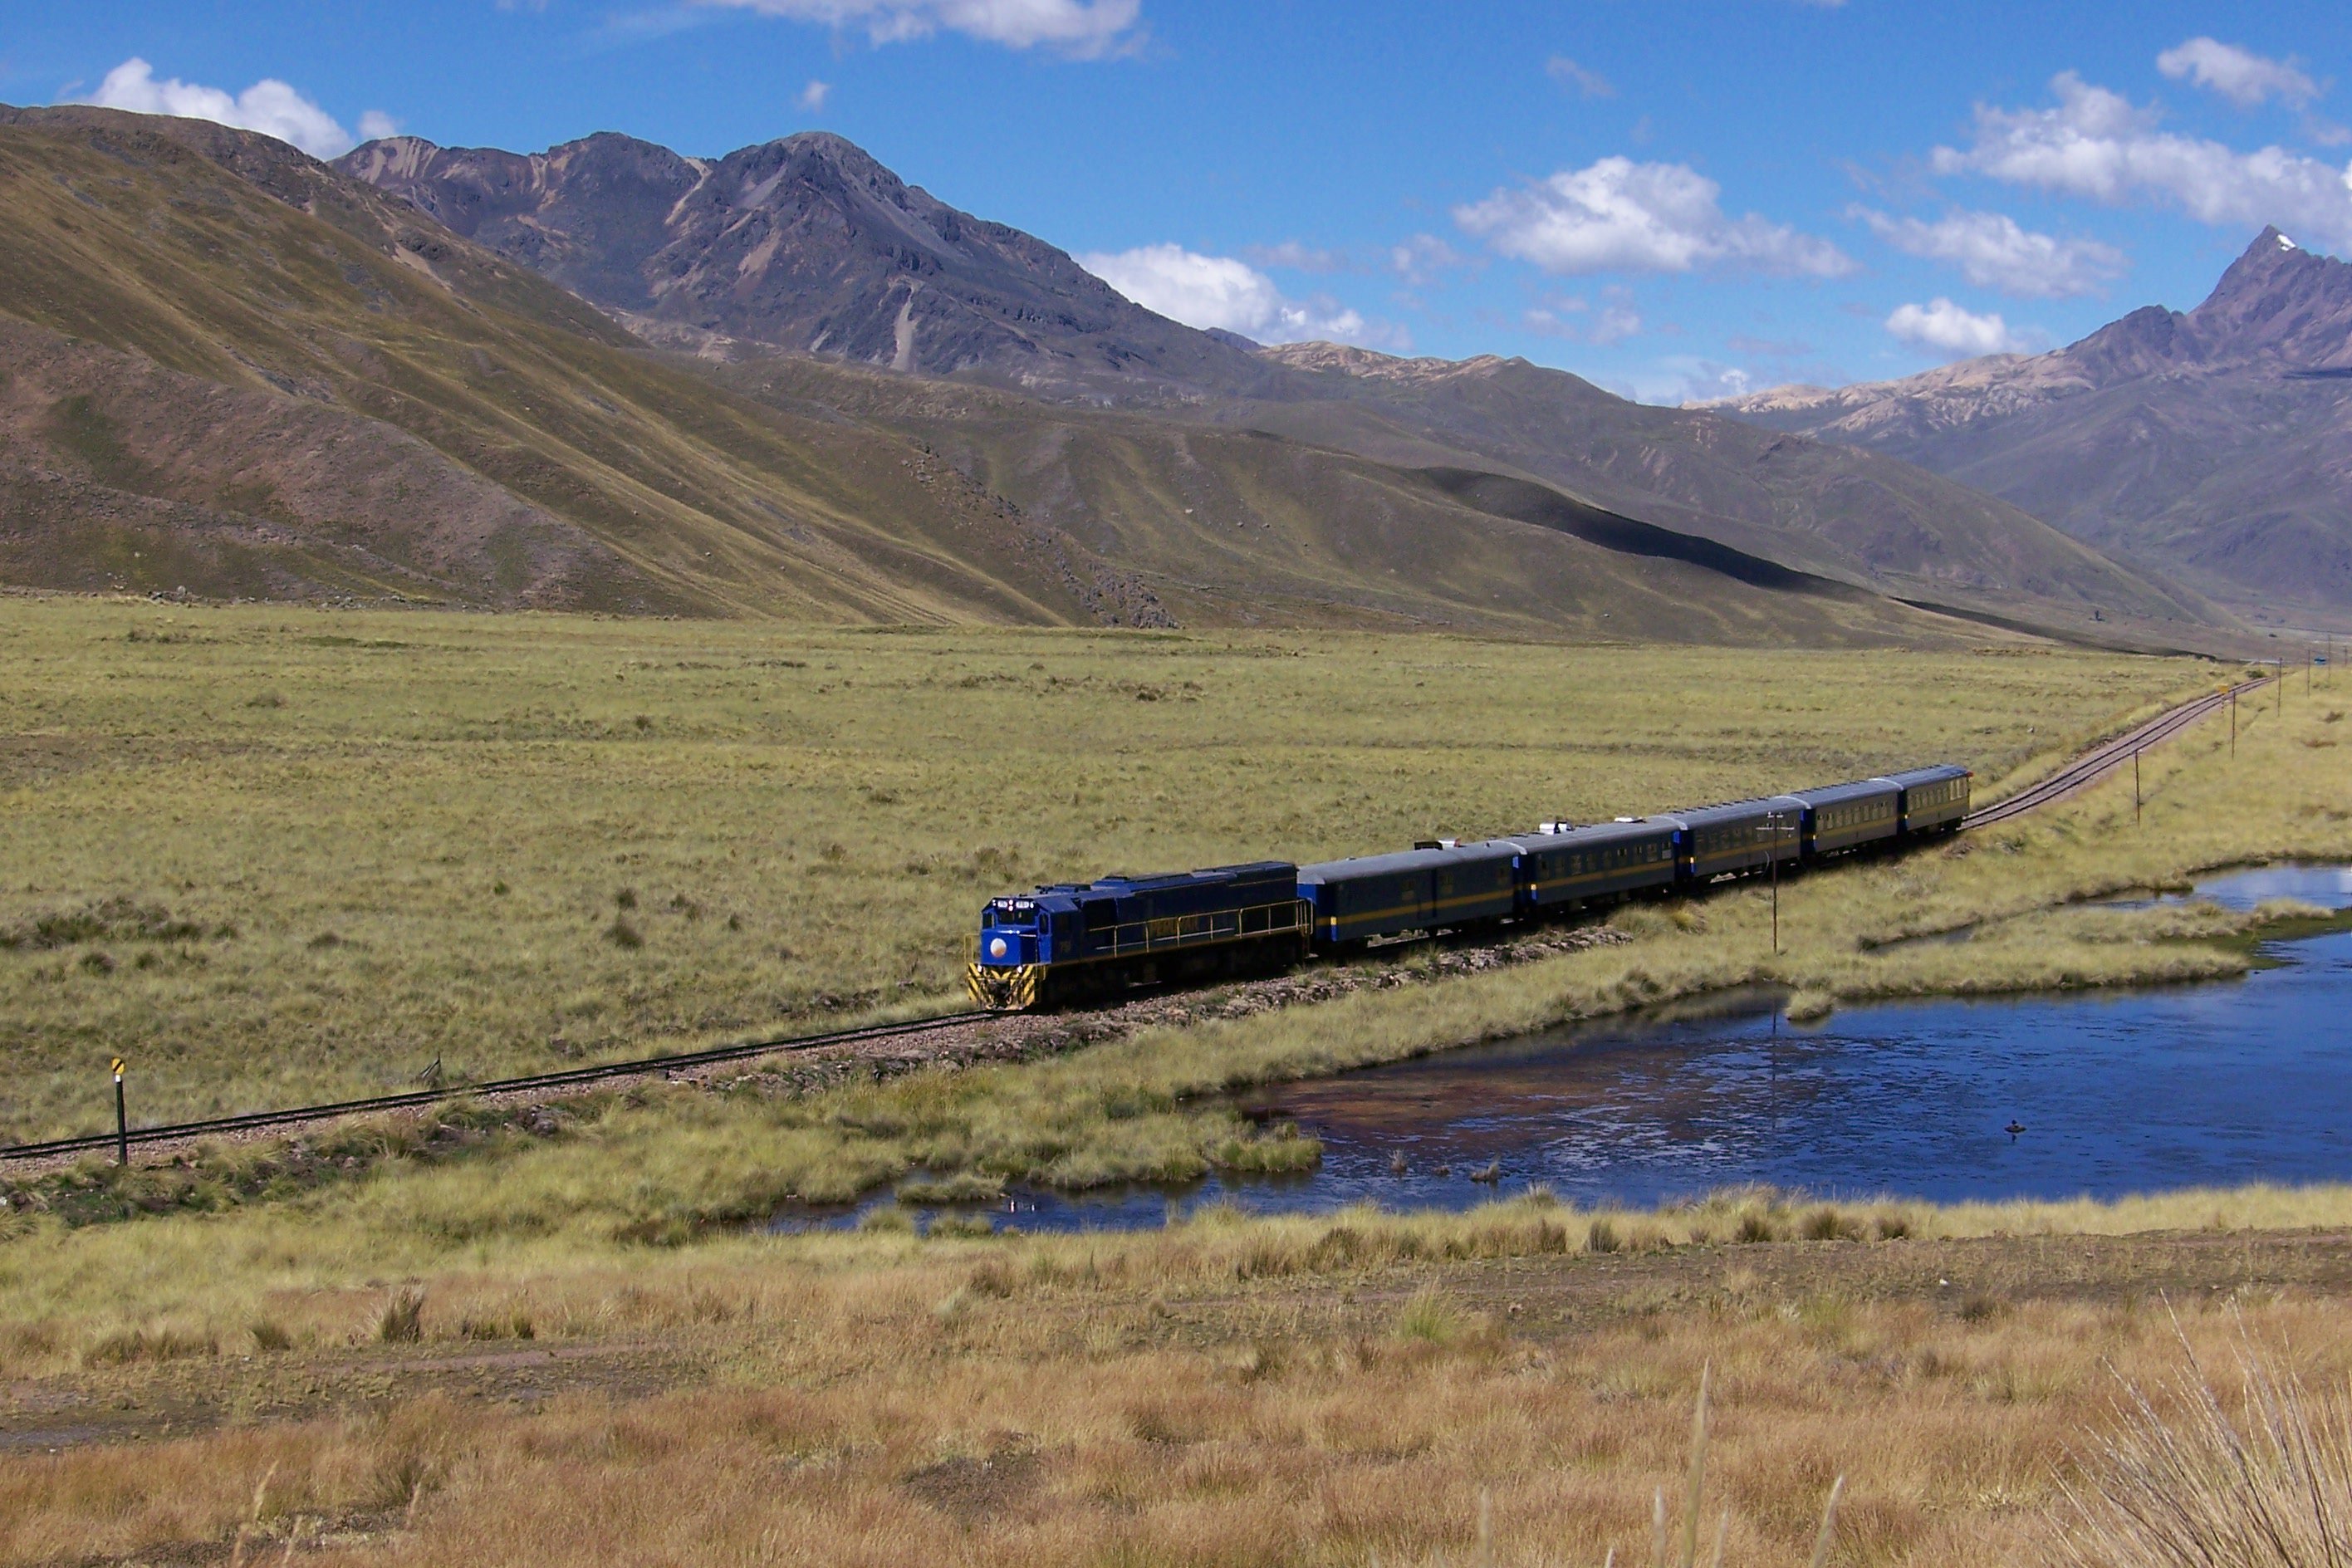
landscape, wilderness, mountain, track, railroad, field, prairie, countryside, hill, lake, train, valley, mountain range, country, travel, transportation, transport, vehicle, scenic, pasture, reservoir, highland, mountains, grassland, plateau, fell, loch, steppe, rural area, mountainous landforms